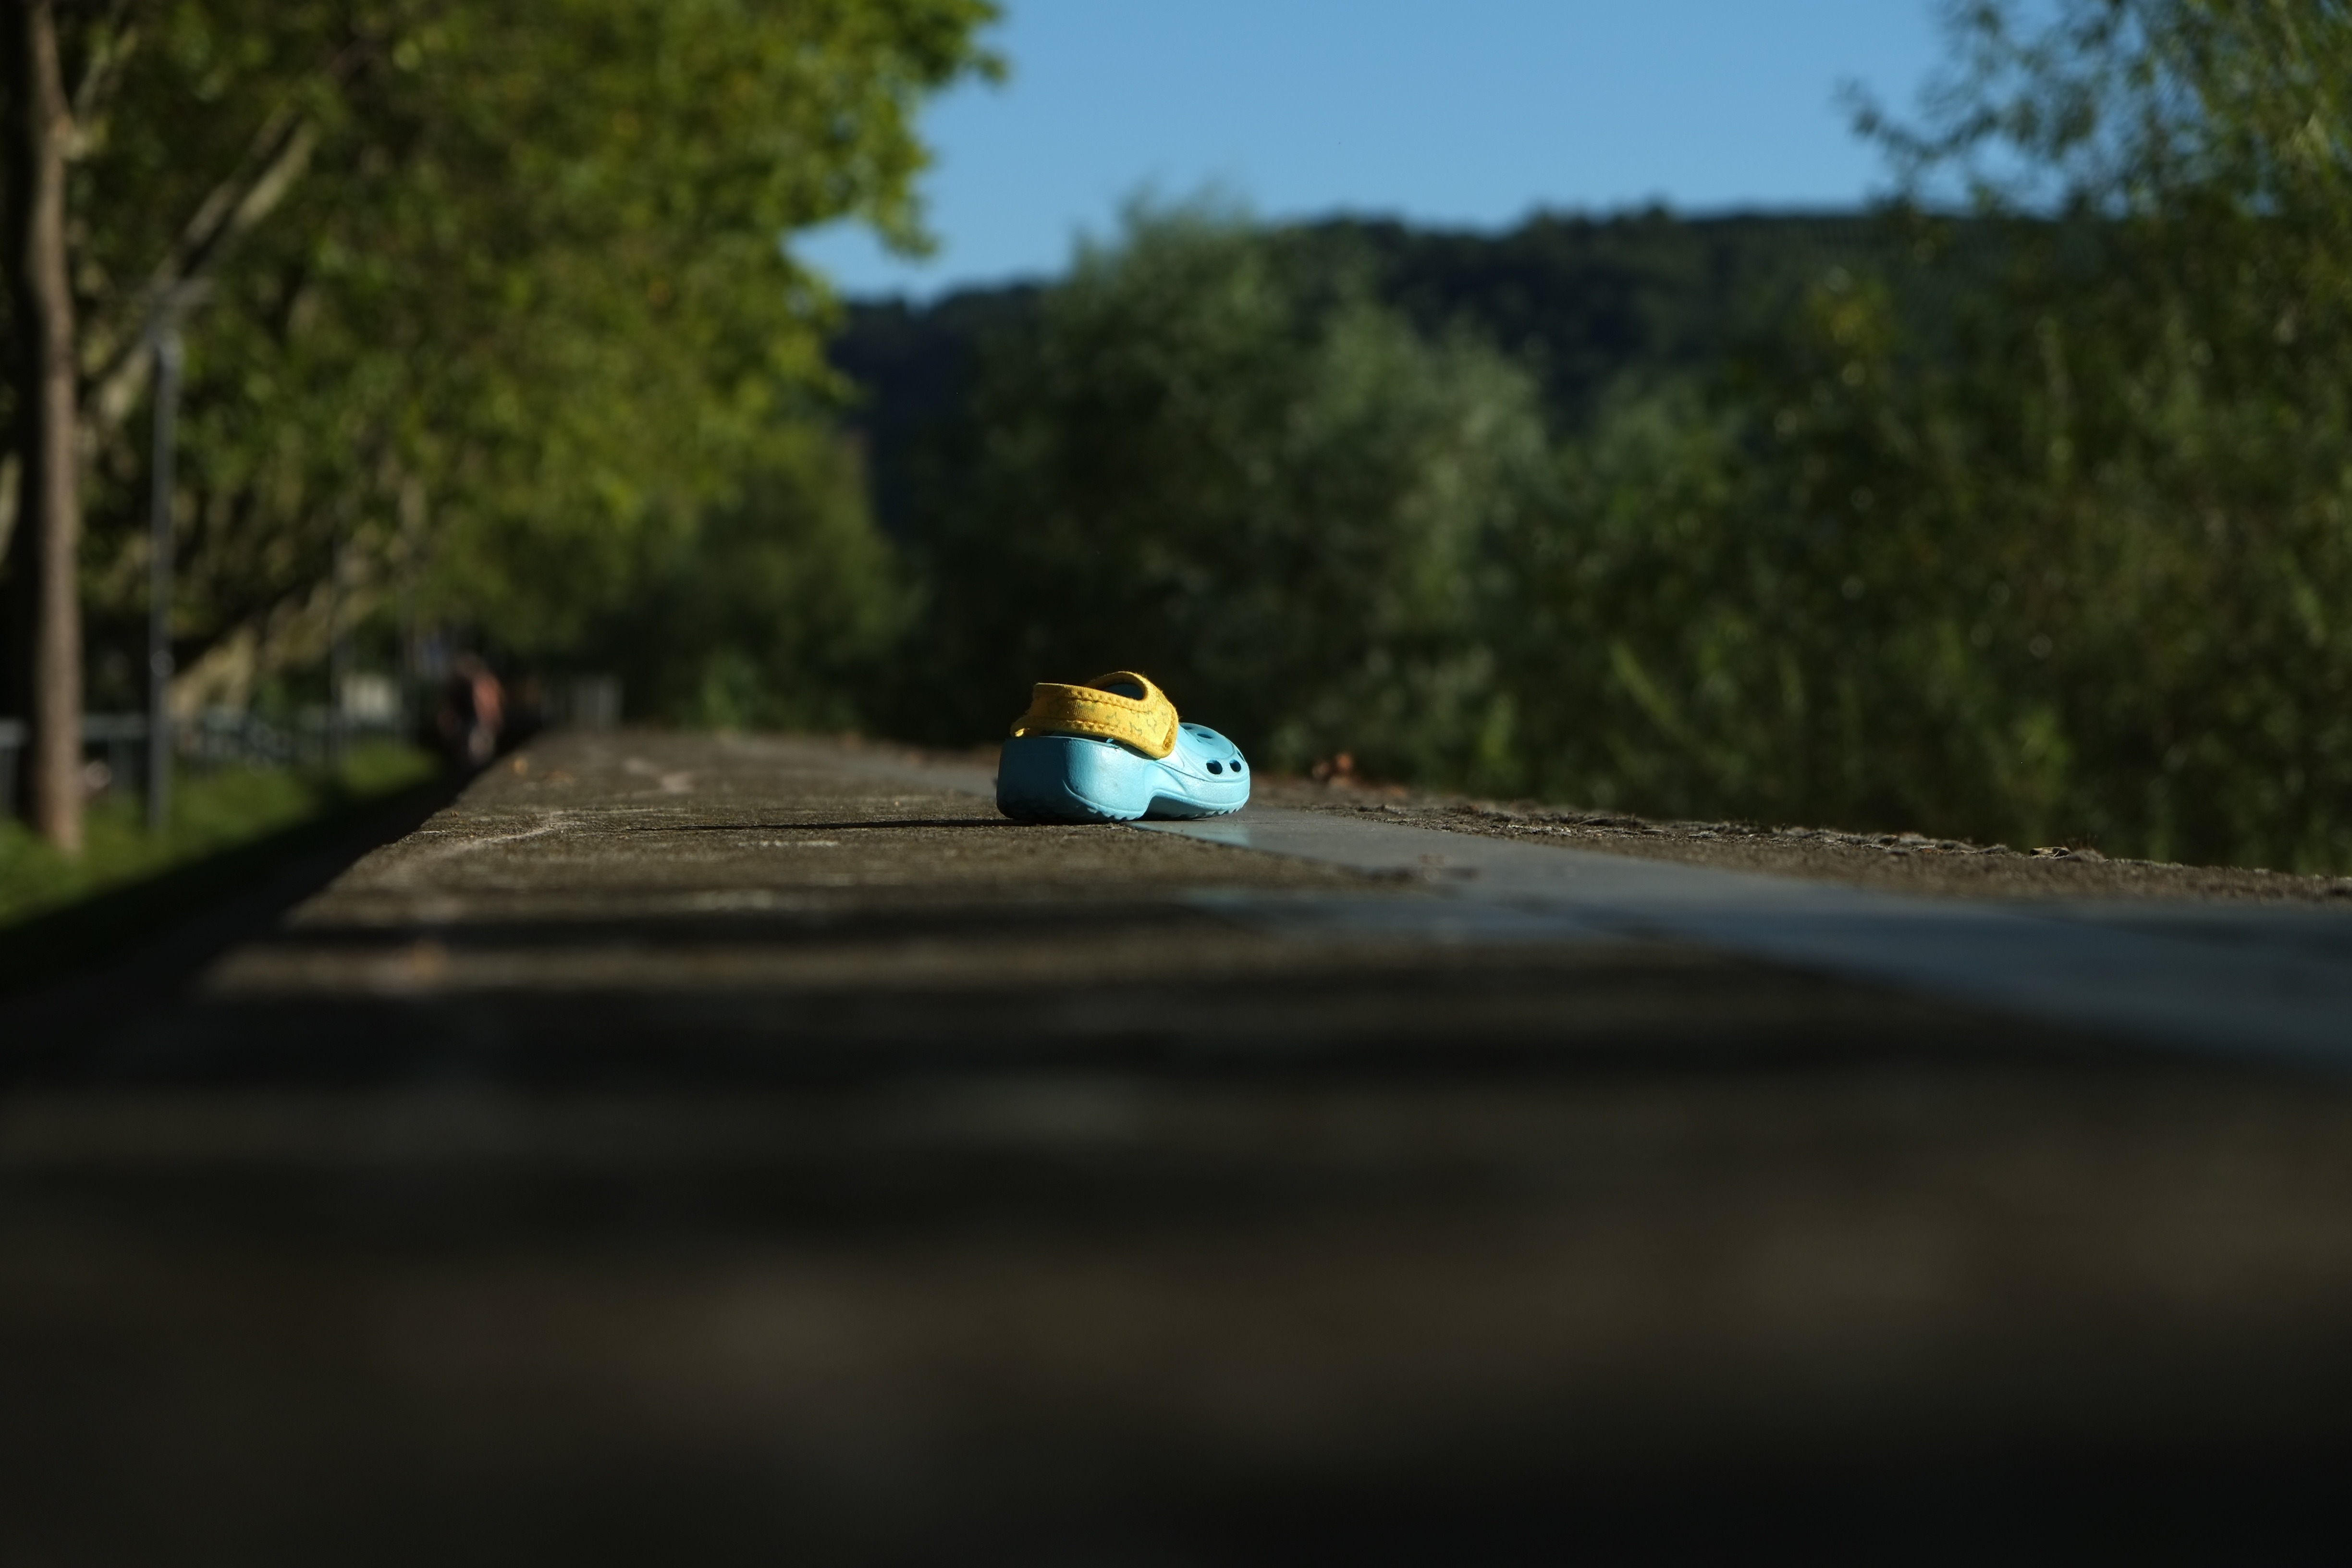
shoe, girl, road, perspective, driving, wall, asphalt, summer, green, foot, small, clothing, stone wall, colorful, close, waterway, children, sandals, infrastructure, forget, small child, children's shoe, a shoe, shoe on the wall